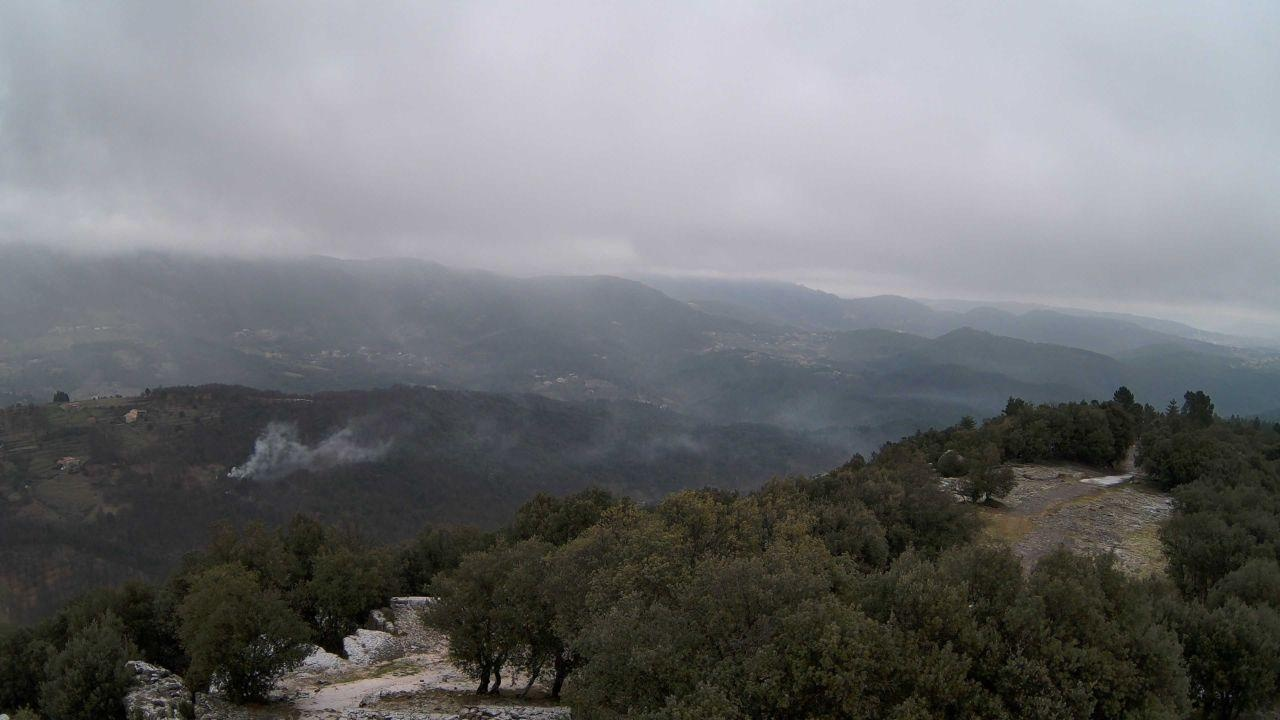
Fire: no
Smoke: yes